Inverbervie

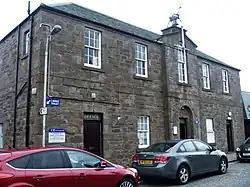
Inverbervie Town House

Inverbervie appears in written history at least as far back as the 12th century AD; in a document relating to Arbroath Abbey, Simon of Inverbervie is noted as having witnessed a charter transferring the lands of Balfeith to the Abbey. The settlement was formerly a royal burgh from 1342 to 1975 and a parliamentary burgh from 1708 to 1950, the former status being conferred by David II of Scotland for hospitality he and his Queen received when shipwrecked there the previous year when returning from exile. The burgh council was based at Inverbervie Town House which was rebuilt in 1840.